Qinghai–Tibet railway

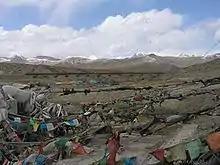
Kunlun Pass

The air in Tibet is much thinner, with oxygen partial pressure being 35% to 40% below that at sea level. Special passenger carriages are used, and several oxygen factories were built along the railway. Each seat in the train is equipped with an oxygen supply outlet for any possible emergency. The Chinese government claimed that no construction workers died during the construction due to altitude sickness related diseases. The railway passes the Kunlun Mountains, an earthquake zone. The 7.8 Kunlun earthquake struck in 2001 (but caused no fatalities). Dozens of earthquake monitors have been installed along the railway.